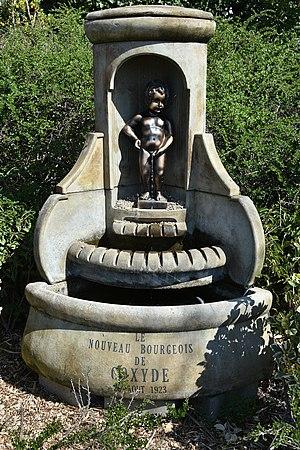
Le Manneken-Pis de Coxyde, est une réplique du Manneken-Pis de Bruxelles qui se dresse à proximité de la Schallerbachplein à Coxyde. La première statue à cet endroit date de 1923.